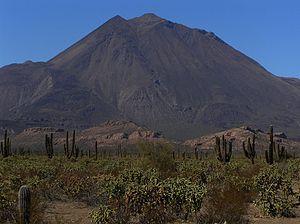
Tres Vírgenes est un complexe volcanique situé dans le municipio de Mulegé dans l’État de Basse-Californie du Sud, dans la péninsule de Basse-Californie au nord-ouest du Mexique. Il est composé de trois volcans : El Viejo, El Azufre et El Virgen.